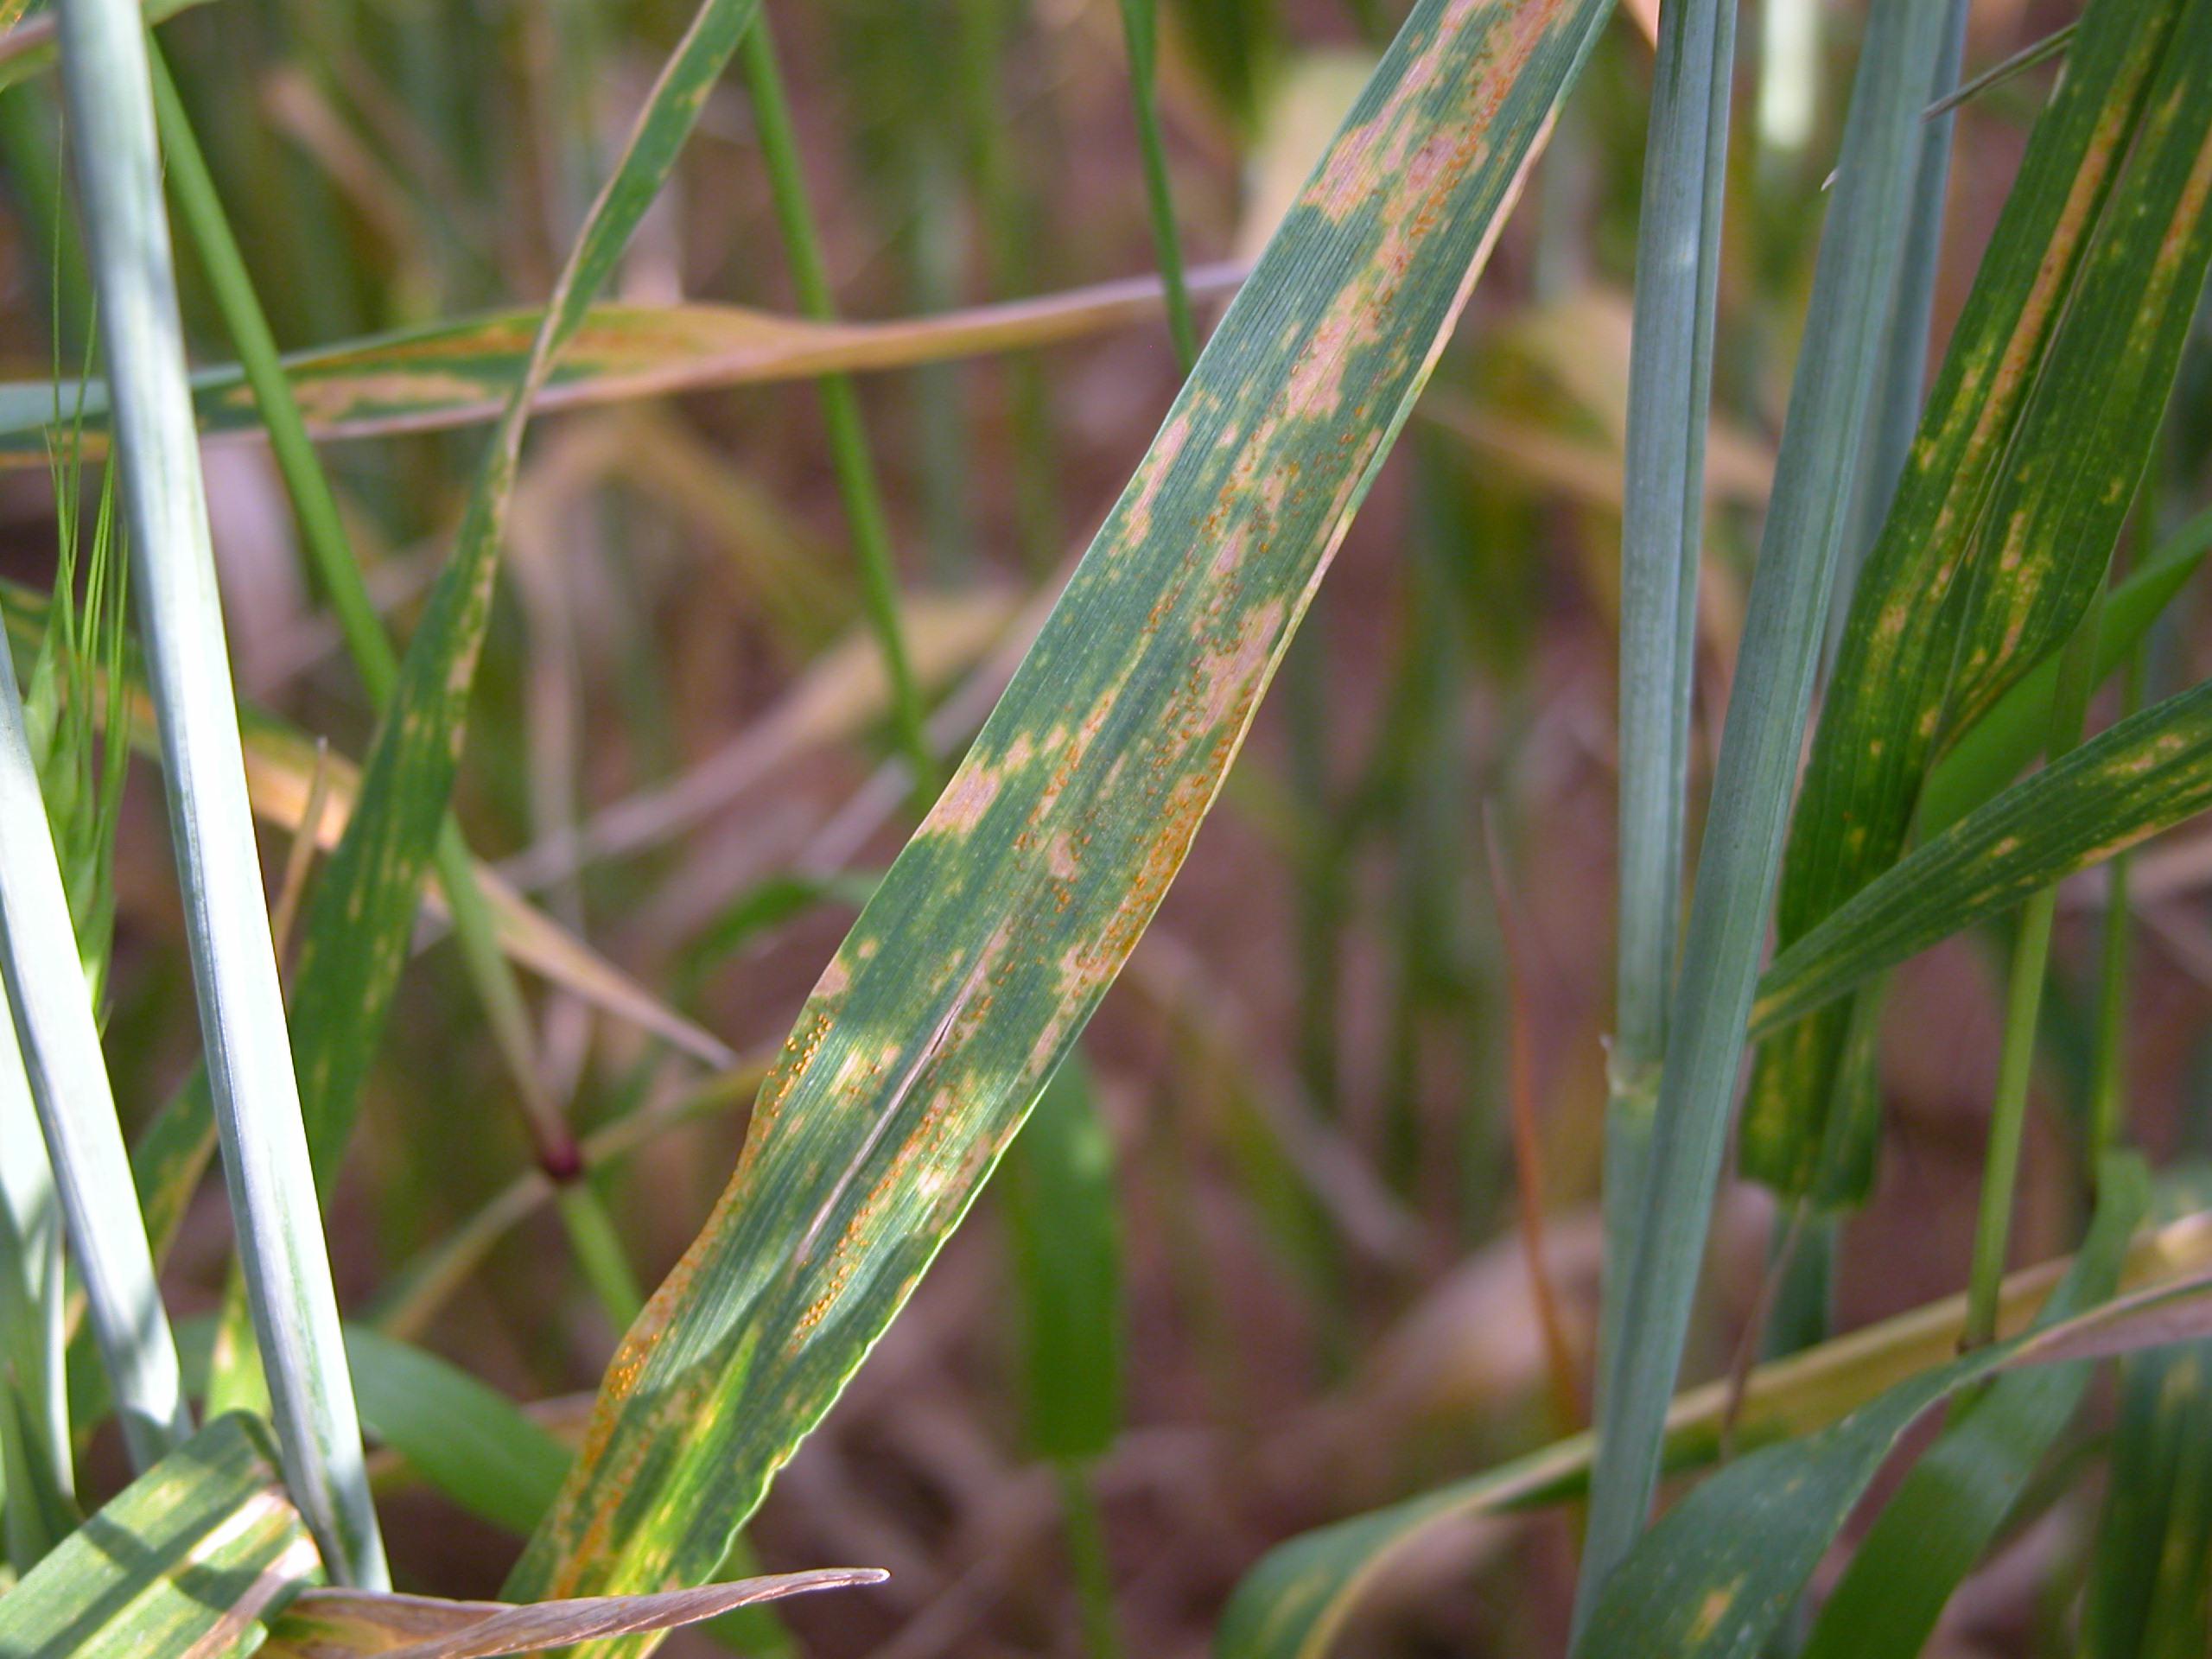
Plant: Wheat
Disease: wheat stripe rust